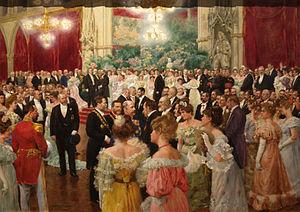
Bal à l'hôtel de ville de Vienne (Autriche) en présence du maire, Karl Lueger. Wilhelm Gause, 1904. Exposé au musée d'histoire de Vienne
Adolf Hitler [ˈadɔlf ˈhɪtlɐ] est un idéologue et homme d'État allemand, né le 20 avril 1889 à Braunau am Inn en Autriche-Hongrie et mort par suicide le 30 avril 1945 à Berlin. Fondateur et figure centrale du nazisme, il prend le pouvoir en Allemagne en 1933 et instaure une dictature totalitaire, impérialiste, antisémite et raciste désignée sous le nom de Troisième Reich.
Karl Lueger, né le 24 octobre 1844 à Vienne et mort le 10 mars 1910 dans la même ville, est une personnalité politique autrichienne qui fut maire de Vienne de 1897 jusqu'à sa mort en 1910. Son antisémitisme a été cité par Adolf Hitler, qui séjournait dans la capitale de l'Autriche-Hongrie entre 1908 et 1912, Pour le jeune Adolf Hitler, il était une inspiration, son mentor le plus grand maire de la ville "allemande" de tous les temps. Pour les fascistes autrichiens qui ont remporté une Guerre civile autrichienne dans les années 1930, il était un héros.
Léopold Salvator de Habsbourg-Toscane, archiduc d'Autriche et prince de Toscane, est né le 15 octobre 1863 à Alt-Bunzlau, en Empire d'Autriche, et est décédé le 4 septembre 1931 à Vienne. Membre de la branche toscane de la Maison de Habsbourg-Lorraine, c'est un militaire et un scientifique austro-hongrois.
L'histoire de Vienne, capitale de l'Autriche, est fortement liée à la position géographique du site, placé sur la grande voie de communication qui traverse l'Europe en longeant le Danube.